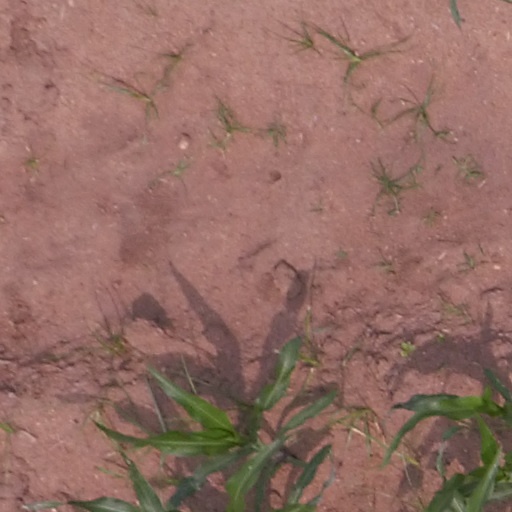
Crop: maize; corn